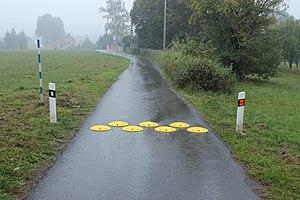
Le terme ralentisseur peut désigner un « dos-d’âne », un coussin berlinois ou tout passage surélevé.